Prem Pujari

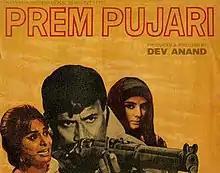
Prem Pujari poster

Prem Pujari is a 1970 Indian Hindi-language romantic drama film produced, directed and written by Dev Anand for Navketan Films, his directorial debut. It stars Anand, Waheeda Rehman, Shatrughan Sinha, Prem Chopra, Madan Puri and a then-unknown Amrish Puri. It has several popular songs composed and directed by S. D. Burman. The songs were written by Gopaldas Neeraj. The film was a commercial failure, however the soundtrack album is regarded as a masterpiece among classical Hindi film music aficionados, particularly the songs "Shokhiyon Mein Ghola Jaye" sung by Kishore Kumar and Lata Mangeshkar, "Phoolon Ke Rang Se" sung by Kumar and "Rangeela Re Tere Rang Mein" sung by Mangeshkar.